Mounted Carabiniers (France)

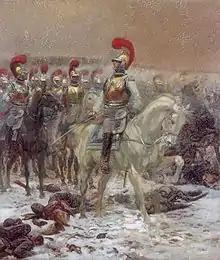
Carabiniers during the Russian Campaign, by Édouard Detaille

The Carabiniers-à-Cheval (French for Horse Carabiniers or Mounted Carabiniers) were mounted troops in the service of France.